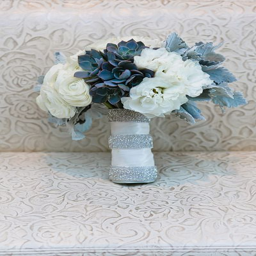
pretty bouquet for a winter wedding .